Battle of Mughar Ridge

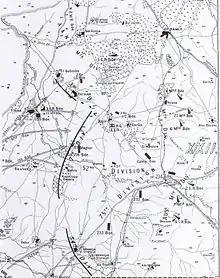
Detail of Falls Map 9 shows the British Empire forces as they approach Junction Station; infantry from the west and Australian Mounted Division from the south.

By 10:00 the 2/4th Somerset Light Infantry, 1/5th Devonshire Regiment, 2/5th Hampshire Regiment, 1/4th Wiltshire Regiment, 2/3rd and 3/3rd Gurkha Rifles (from the 232nd and the 233rd Brigades, 75th Division) were advancing along the main road. They occupied the undefended villages of Tall al-Turmus, Qastina and Yazur. The 52nd (Lowland) Division had already occupied Bashshit. The 75th Division proceeded to attack Mesmiye on a lower and southward extension of the ridge on which Qatra and el Mughar were situated with the 52nd (Lowland) Division attacking directly towards these two villages. But these attacks were held up by very strong Ottoman defences.